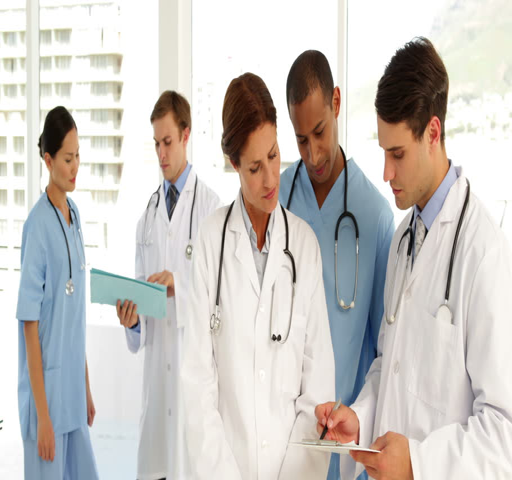
medical team talking at the hospital